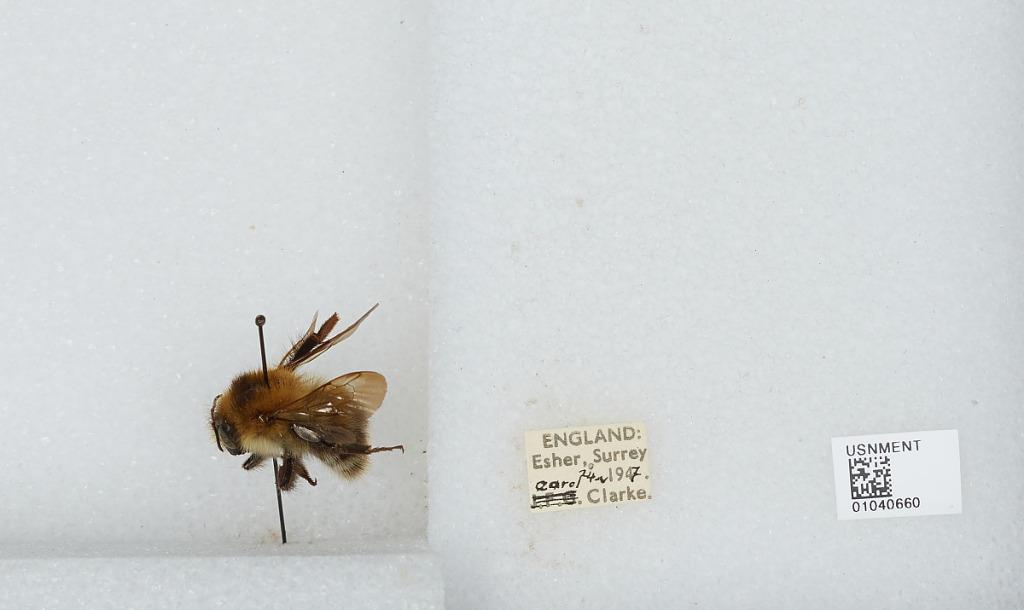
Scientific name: Bombus (Thoracobombus) pascuorum (Scopoli)
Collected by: C. Clarke
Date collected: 1947-5-24
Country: United Kingdom
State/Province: England
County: Surrey
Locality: Esher
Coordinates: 51.3691, -0.365